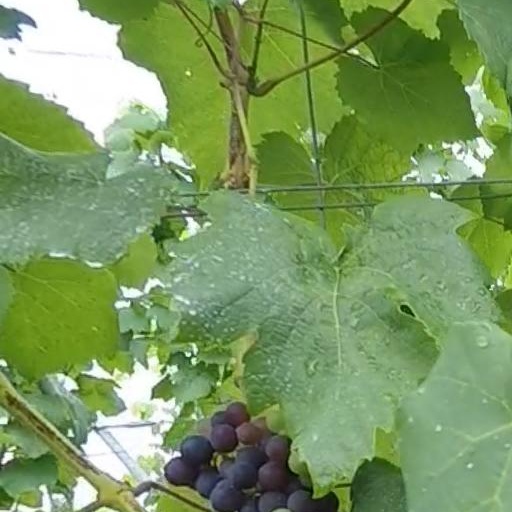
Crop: grape